Joan Montseny

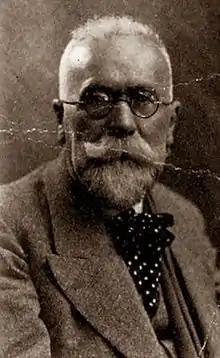

Joan Montseny i Carret (1864–1942), who also wrote under the pseudonym Federico Urales, was a Catalan anarchist activist and journalist from Spain.